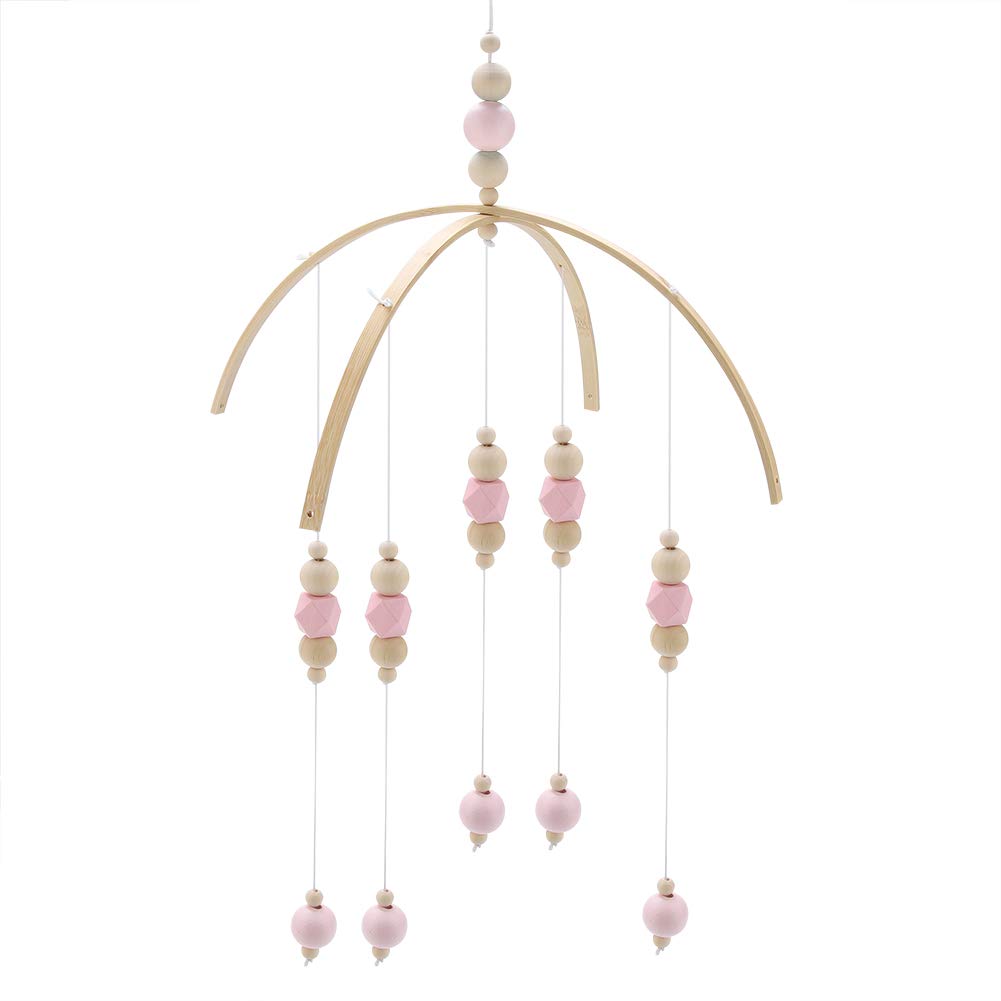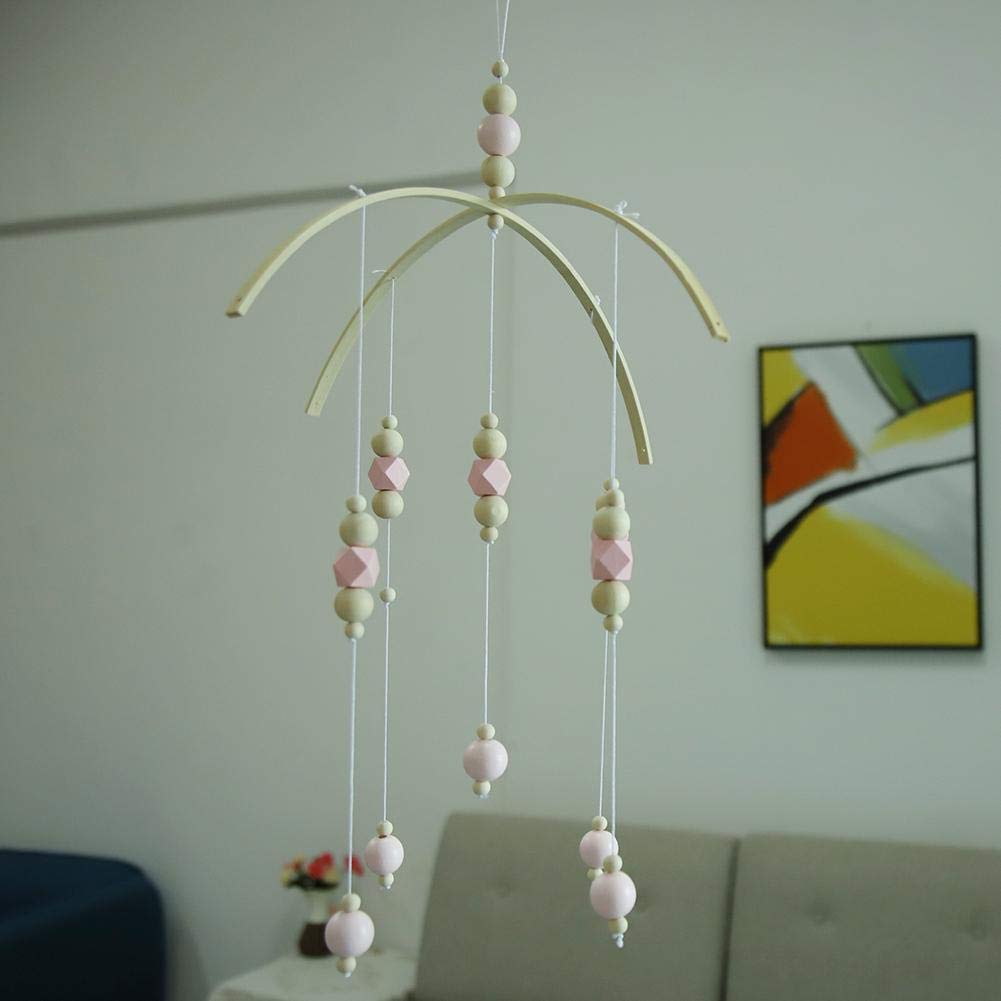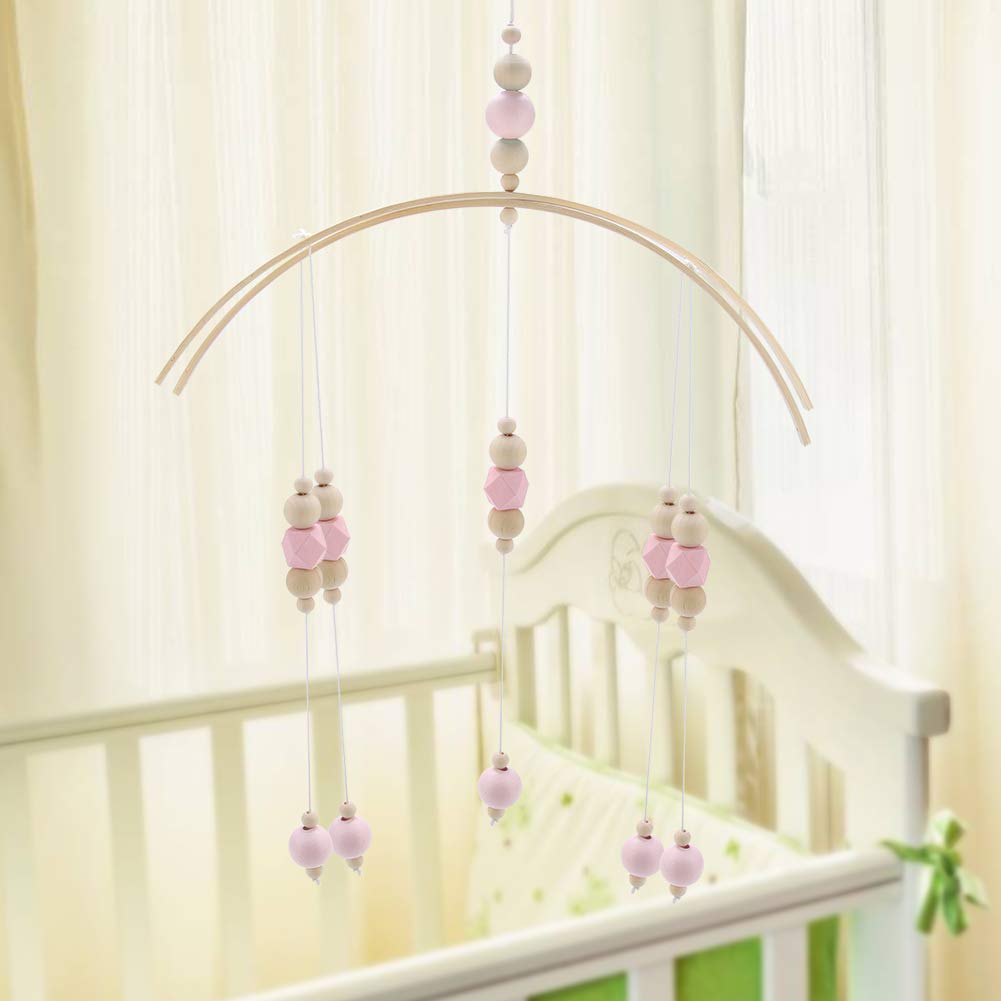
Nordic Style Wind Bell Wooden Beads Wind Chimes for Kids Bed Baby Crib Mobile Bed Hanging Decor Photography Props(Pink),Sound Toy
Category: Baby
Specification:  Condition: 100% Brand New  Item Name: Nordic Style Wooden Beads Wind Chimes  Material: Wooden beads, bamboo  Color: Pink / Blue / Pink white / Gray blue (Optional)  Height: Approx. 45cm / 17.7in (Not including rope)  Width: Approx. 33cm / 13.0in  Package Weight: Approx. 235g / 8.3oz    Package Included:  1 * Wooden Beads Wind Chimes    Note:  1. Monitors are not calibrated same, item color displayed in photos may be showing slightly different from the real object. Please take the real one as standard.  2. Please allow 0~1 inch error due to manual measurement. Thanks for your understanding.
Features: It can be used as wall hanging decoration or baby bed decor​, absolutely a nice decoration. | Nice handmade ​wooden beads pendant wind chime ​made of quality wooden beads and bamboo, non-toxic, environmental-friendly. | Bright color and beautiful design can attract baby's attention, promoting visual development. | Perfect educational toy for developing baby's visual perception and exercising finger's flexibility and grasp ability.​ | You can hang it around baby stroller, baby crib and other places.